Wildflower (musical)

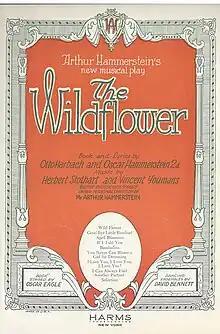
Sheet Music Cover

Wildflower or The Wildflower (as styled on the sheet music), is a musical in three acts with book and lyrics by Otto Harbach and Oscar Hammerstein II and music by Herbert Stothart and Vincent Youmans. The plot concerns a pretty Italian farmgirl, Nina, who has a fiery temper. She stands to inherit a fortune provided that she can keep her temper under control for six months. If she fails, the money goes to her cousin Bianca, who tries to provoke her. She manages to do it, and gets the money, as well as her man, Guido. Several of the songs were published, among which "Bambalina" and the title song were the most popular. The musical proved to be Day's last Broadway show before moving to London.